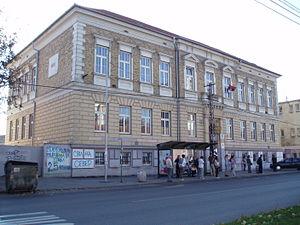
La rue Prvomajska est située à Belgrade, la capitale de la Serbie, dans la municipalité de Zemun et dans le quartier de Gornji Grad.
Les monuments culturels protégés constituent une catégorie de monuments de Serbie inscrits sur une liste de monuments bénéficiant de la protection de l'État. Il s'agit d'une troisième catégorie de monuments protégés classés, par leur importance, après les monuments culturels d'importance exceptionnelle et les monuments culturels de grande importance.
L'école élémentaire Reine Marie est située à Belgrade, la capitale de la Serbie, dans la municipalité urbaine de Zemun. En raison de sa valeur architecturale et historique, ce bâtiment, construit en 1901, figure sur la liste des biens culturels de la Ville de Belgrade.